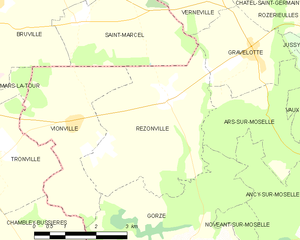
Rezonville est une ancienne commune française, située dans le département de la Moselle en région Grand Est. Depuis le 1ᵉʳ janvier 2019, c'est une commune déléguée au sein de la commune nouvelle de Rezonville-Vionville.